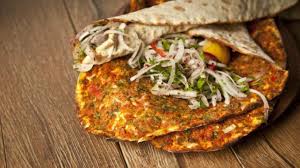
Yemek: lahmacun